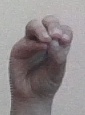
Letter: ha